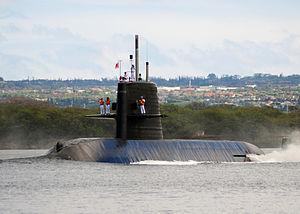
La classe Oyashio est une classe de sous-marins d'attaque conventionnels en service dans la marine japonaise depuis 1998. Elle compte 11 navires, mis en service entre 1994 et 2008.